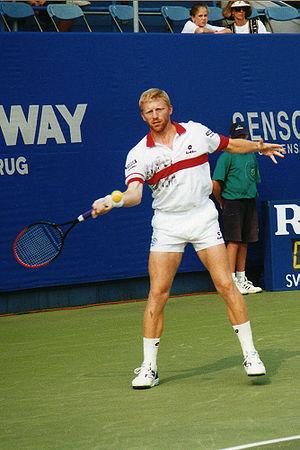
Petros Sampras, dit Pete Sampras, né le 12 août 1971 à Washington aux États-Unis, est un joueur de tennis américain.
Liste de sportifs allemands classés par discipline :
Boris Becker et Stefan Edberg sont des joueurs de tennis professionnels engagés dans une des 10 rivalités les plus importantes de l'Ère Open du tennis. Entre 1984 et 1996, ces deux joueurs se sont affrontés à 35 reprises.
Boris Franz Becker, né à Leimen le 22 novembre 1967, est un joueur de tennis allemand professionnel. Il a remporté six tournois du Grand Chelem, Wimbledon en 1985, 1986 et 1989, l'US Open en 1989 et l'Open d'Australie en 1991 et 1996. Il a également remporté trois fois les Masters de fin d'année en 1988, 1992 et 1995, ainsi que deux fois la Coupe Davis en 1988 et 1989. Il fait sensation quand il remporte son premier Wimbledon à 17 ans en 1985, et gagne un surnom « Boum-Boum Becker ».
Ce lexique recense des termes et expressions spécifiques au tennis.